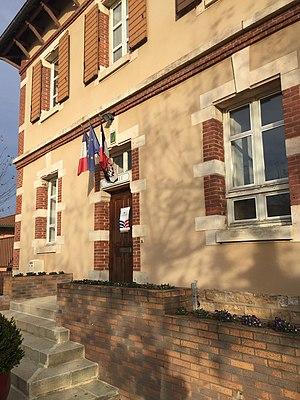
Mairie de Tramoyes (1er tour, primaire de droite et du centre).
La liste des maires de Tramoyes présente la liste des maires de la commune de Tramoyes.